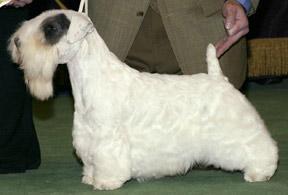
Sealyham_terrier